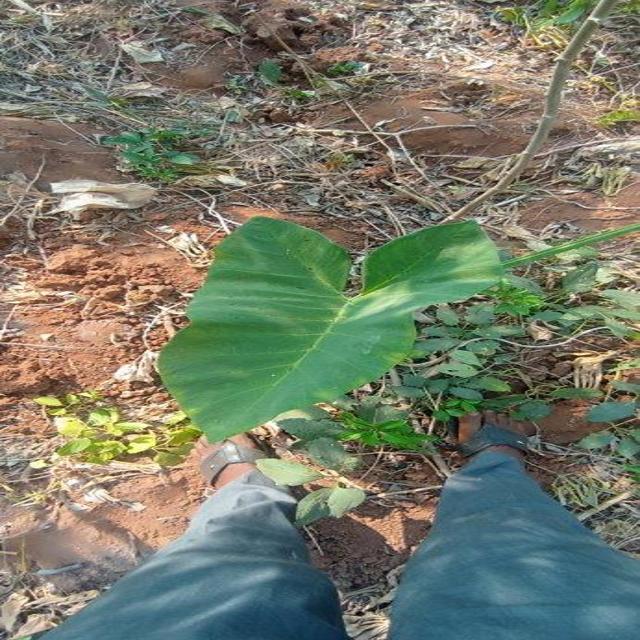
Label: Healthy